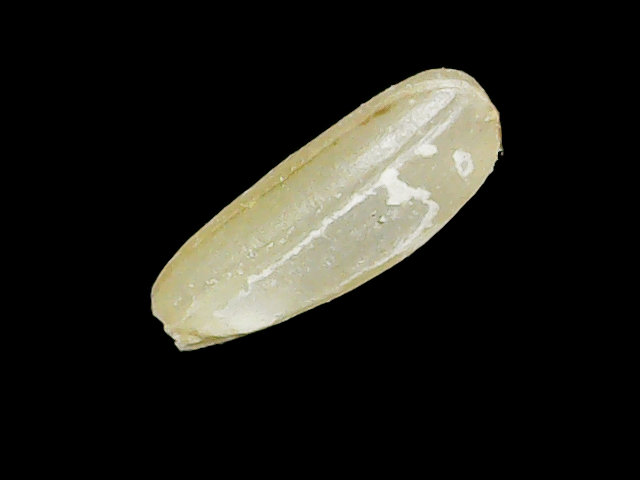
Rice variety: Binadhan17